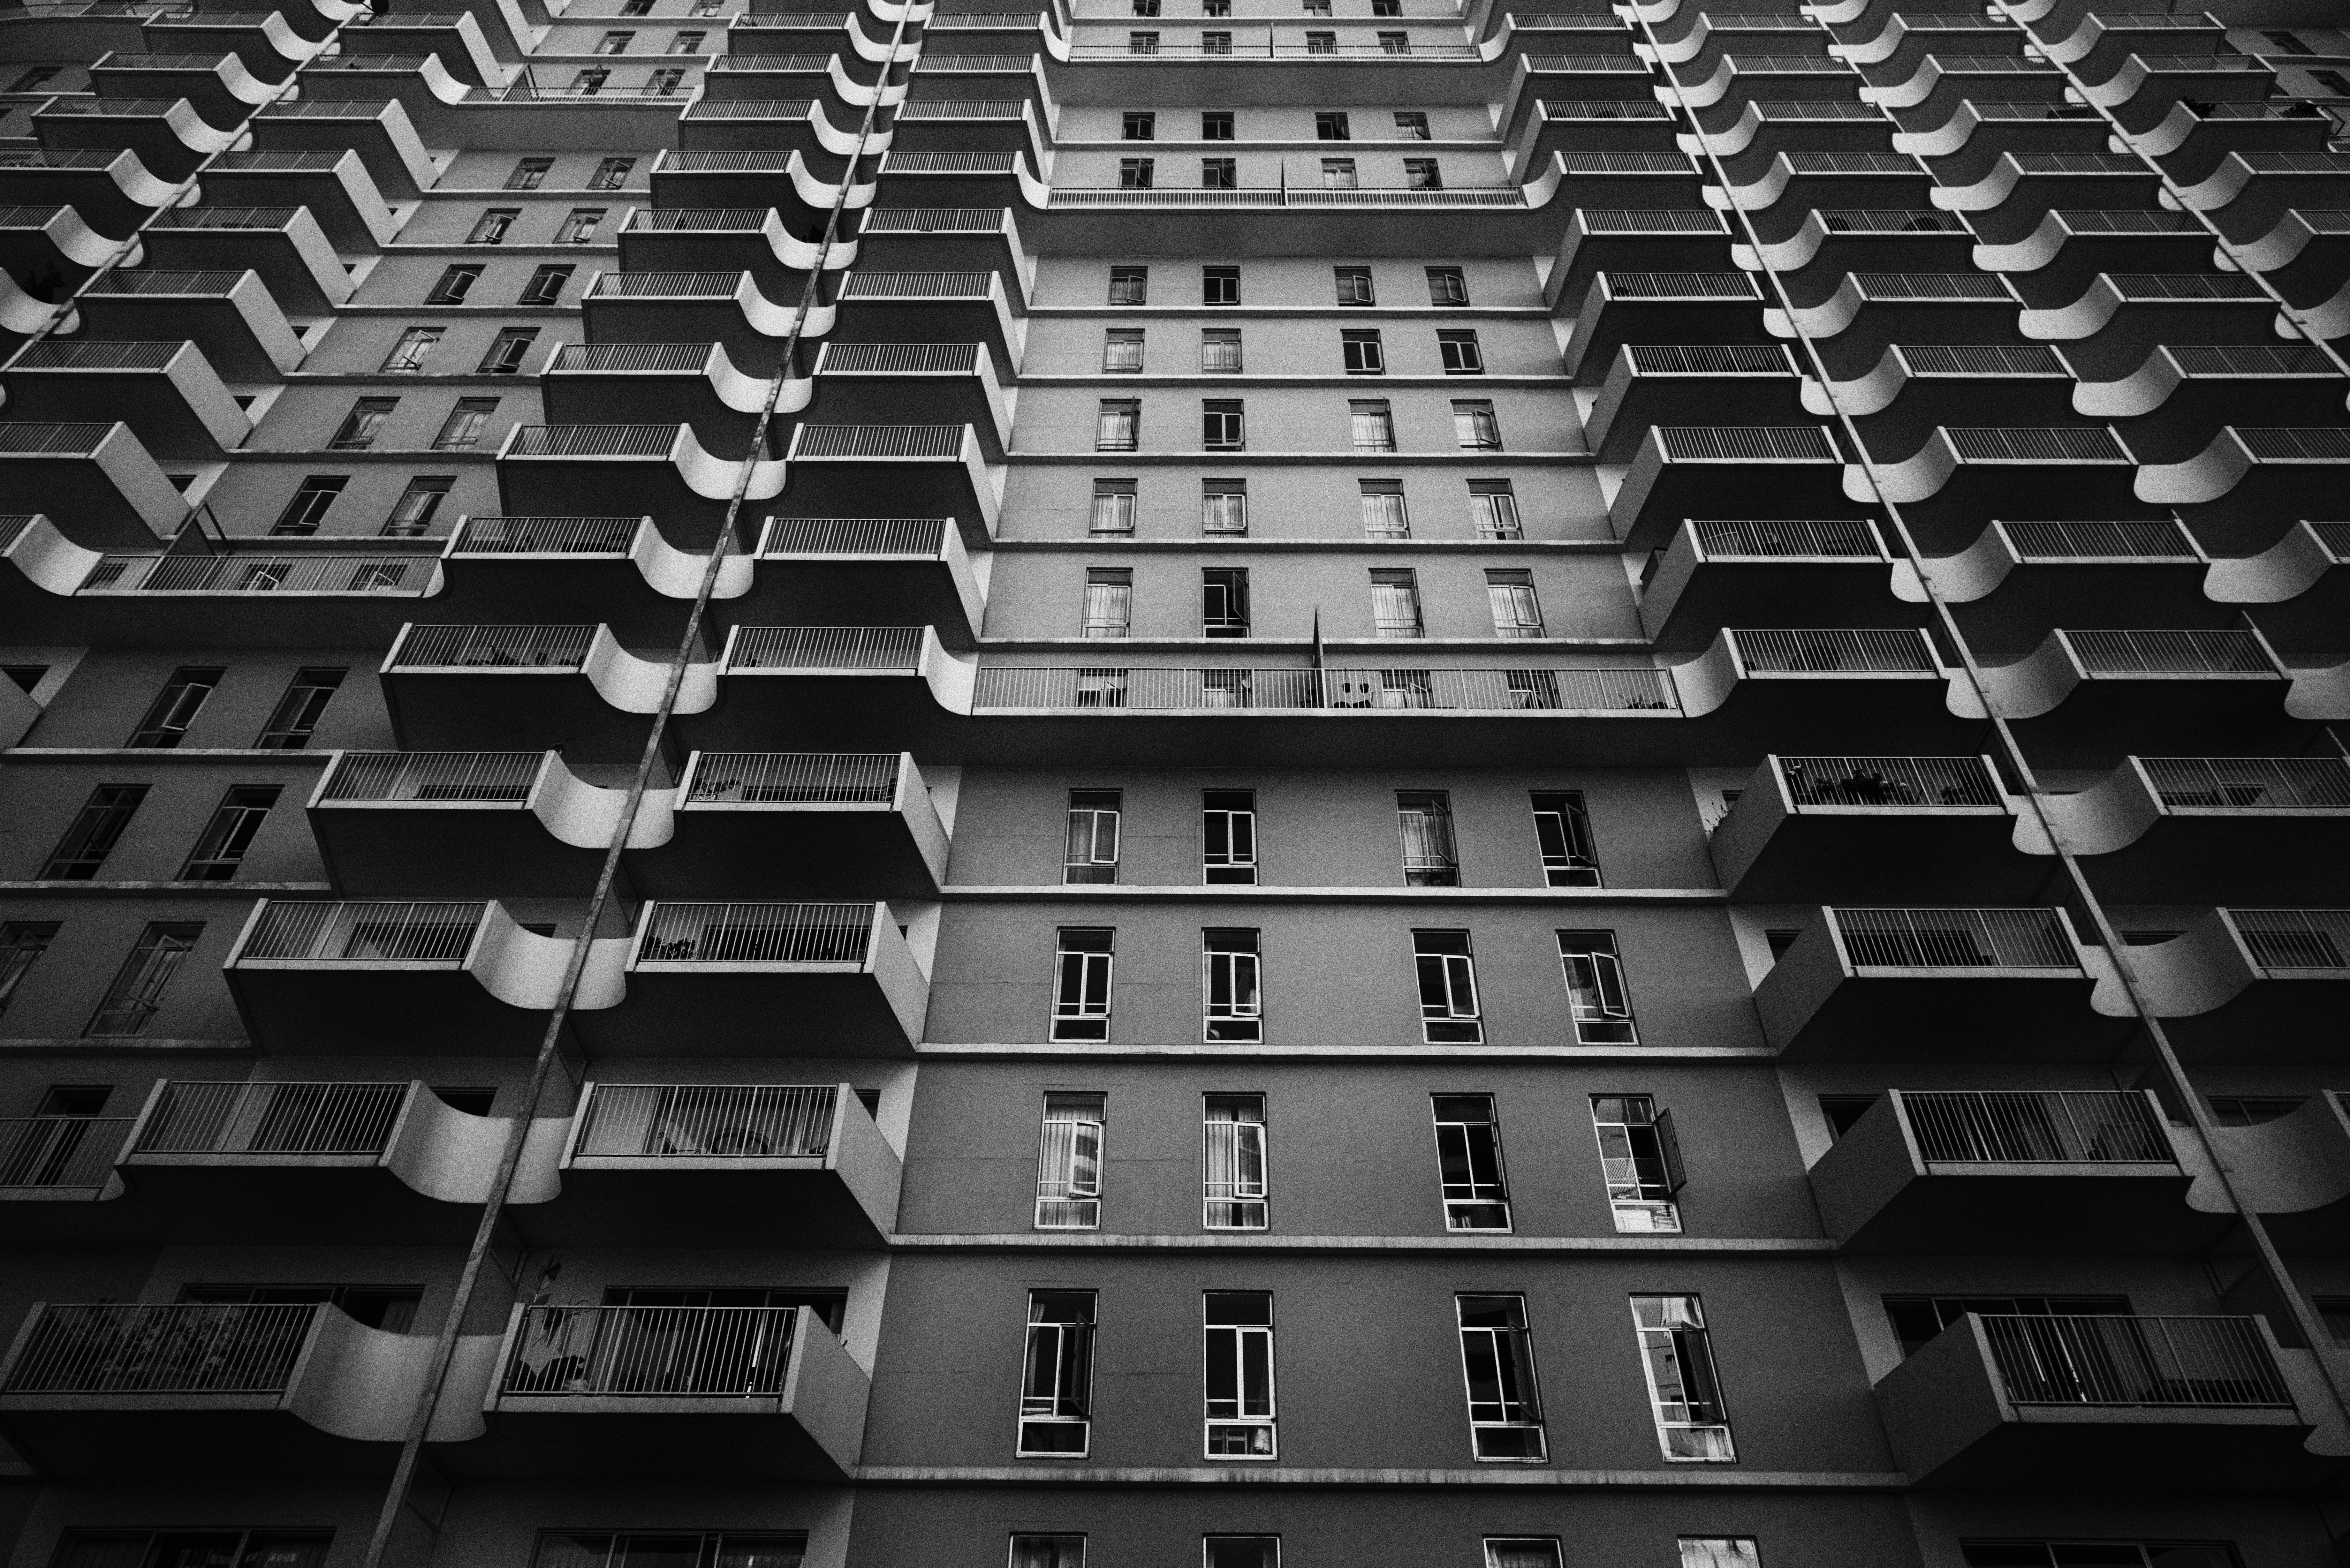
black and white, architecture, perspective, building, wall, line, black, monochrome, brick, windows, symmetry, shape, low angle shot, monochrome photography